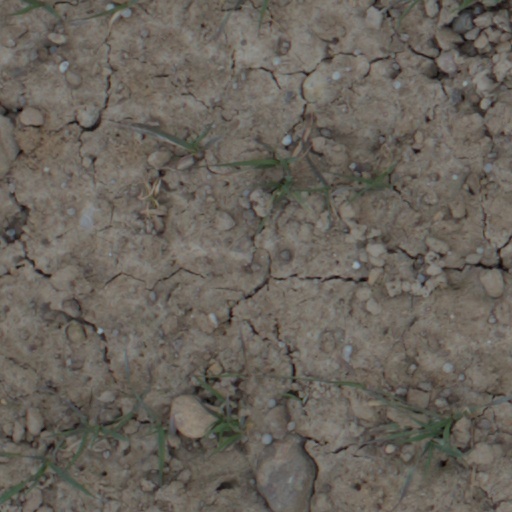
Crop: wheat